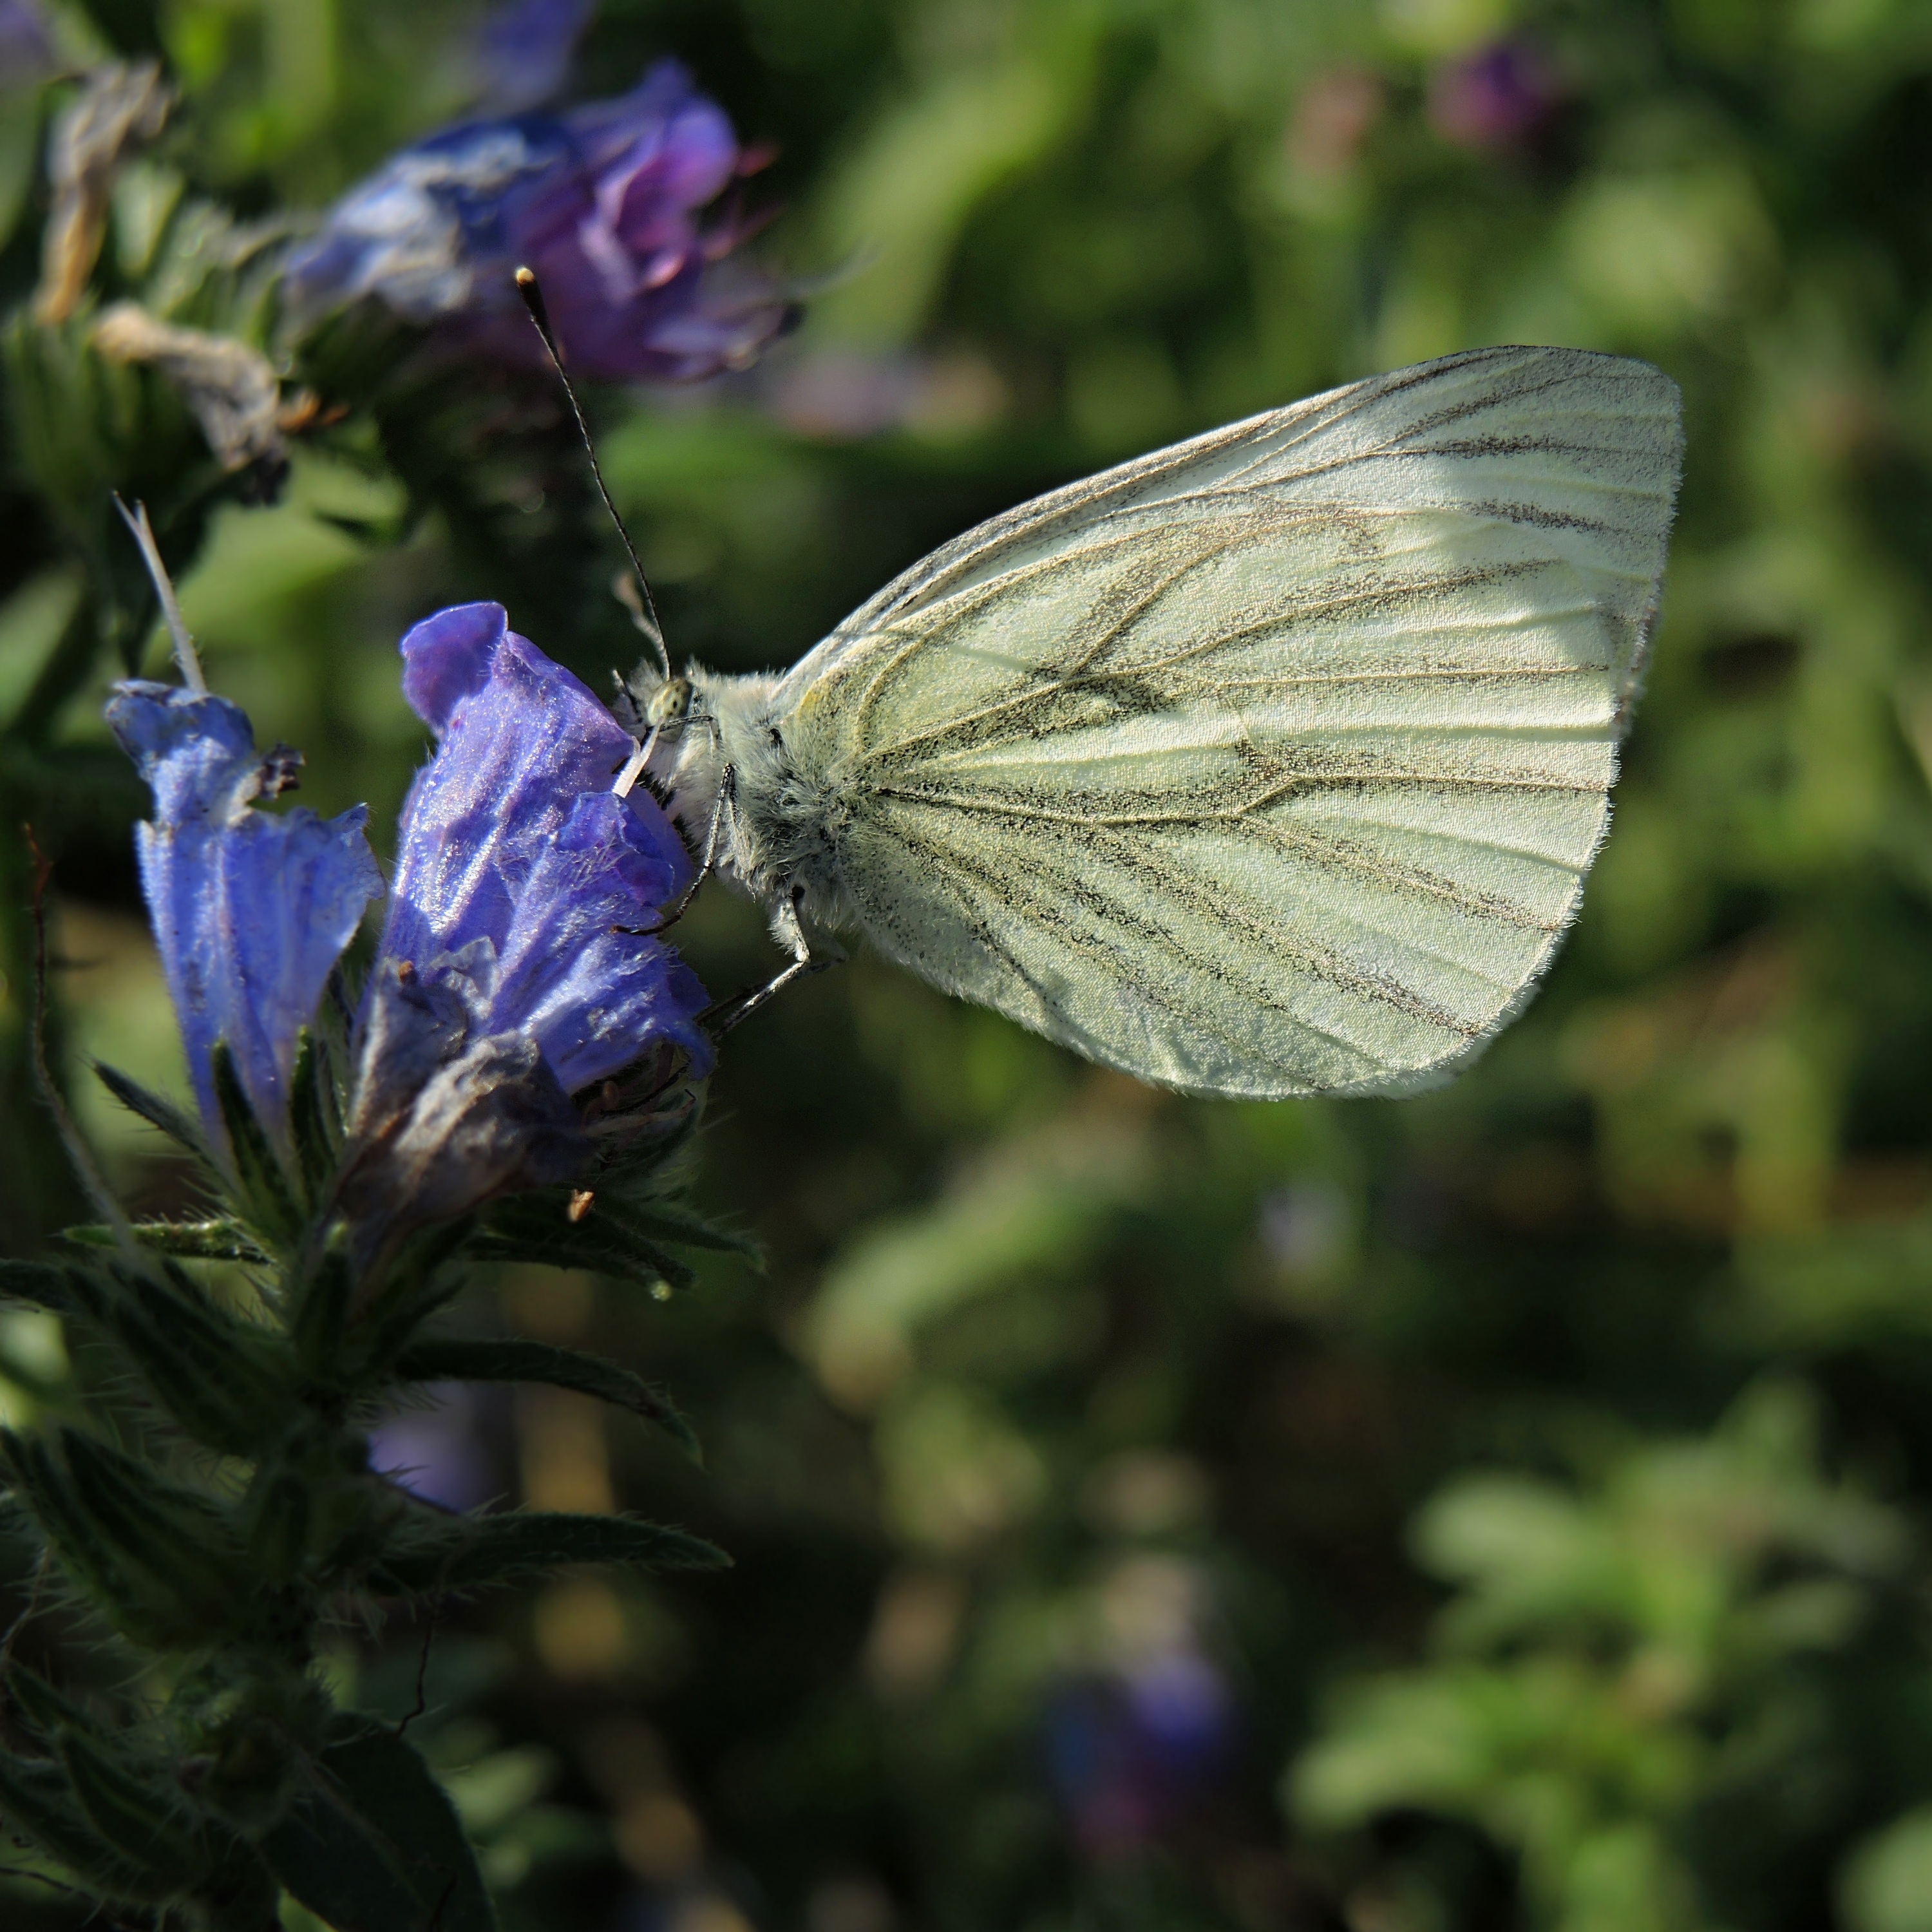
nature, plant, white, leaf, flower, summer, insect, botany, blue, butterfly, flora, fauna, invertebrate, wildflower, close up, wild plant, wings, nectar, macro photography, arthropod, cabbage white, pollinator, moths and butterflies, lycaenid